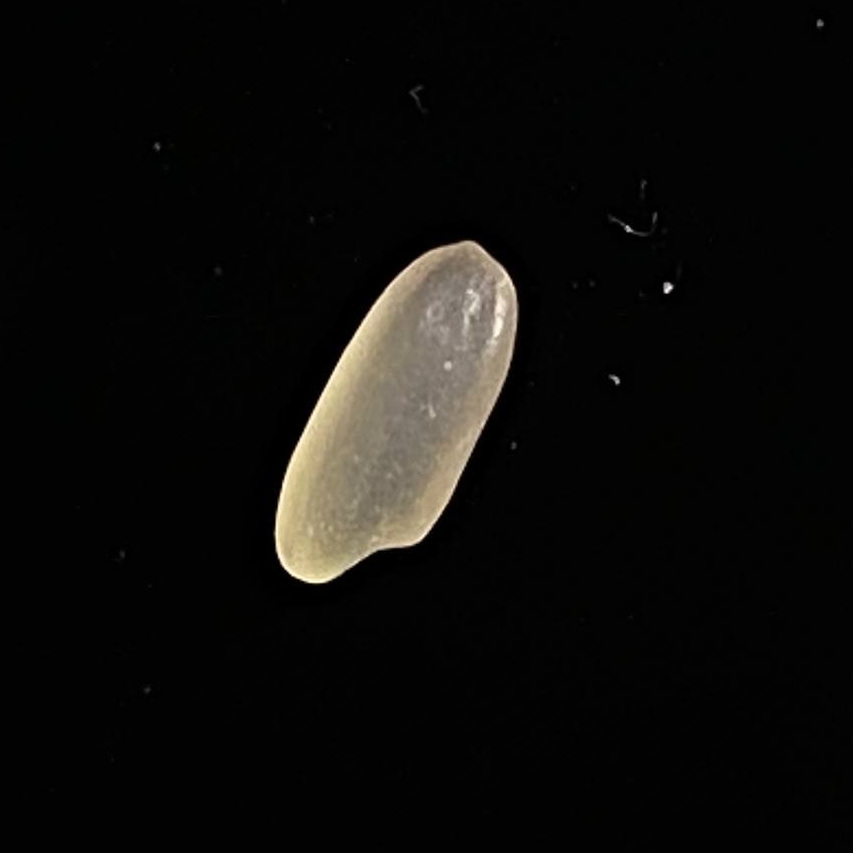
Rice variety: Gutisharna